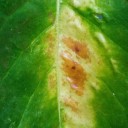
Label: Phoma